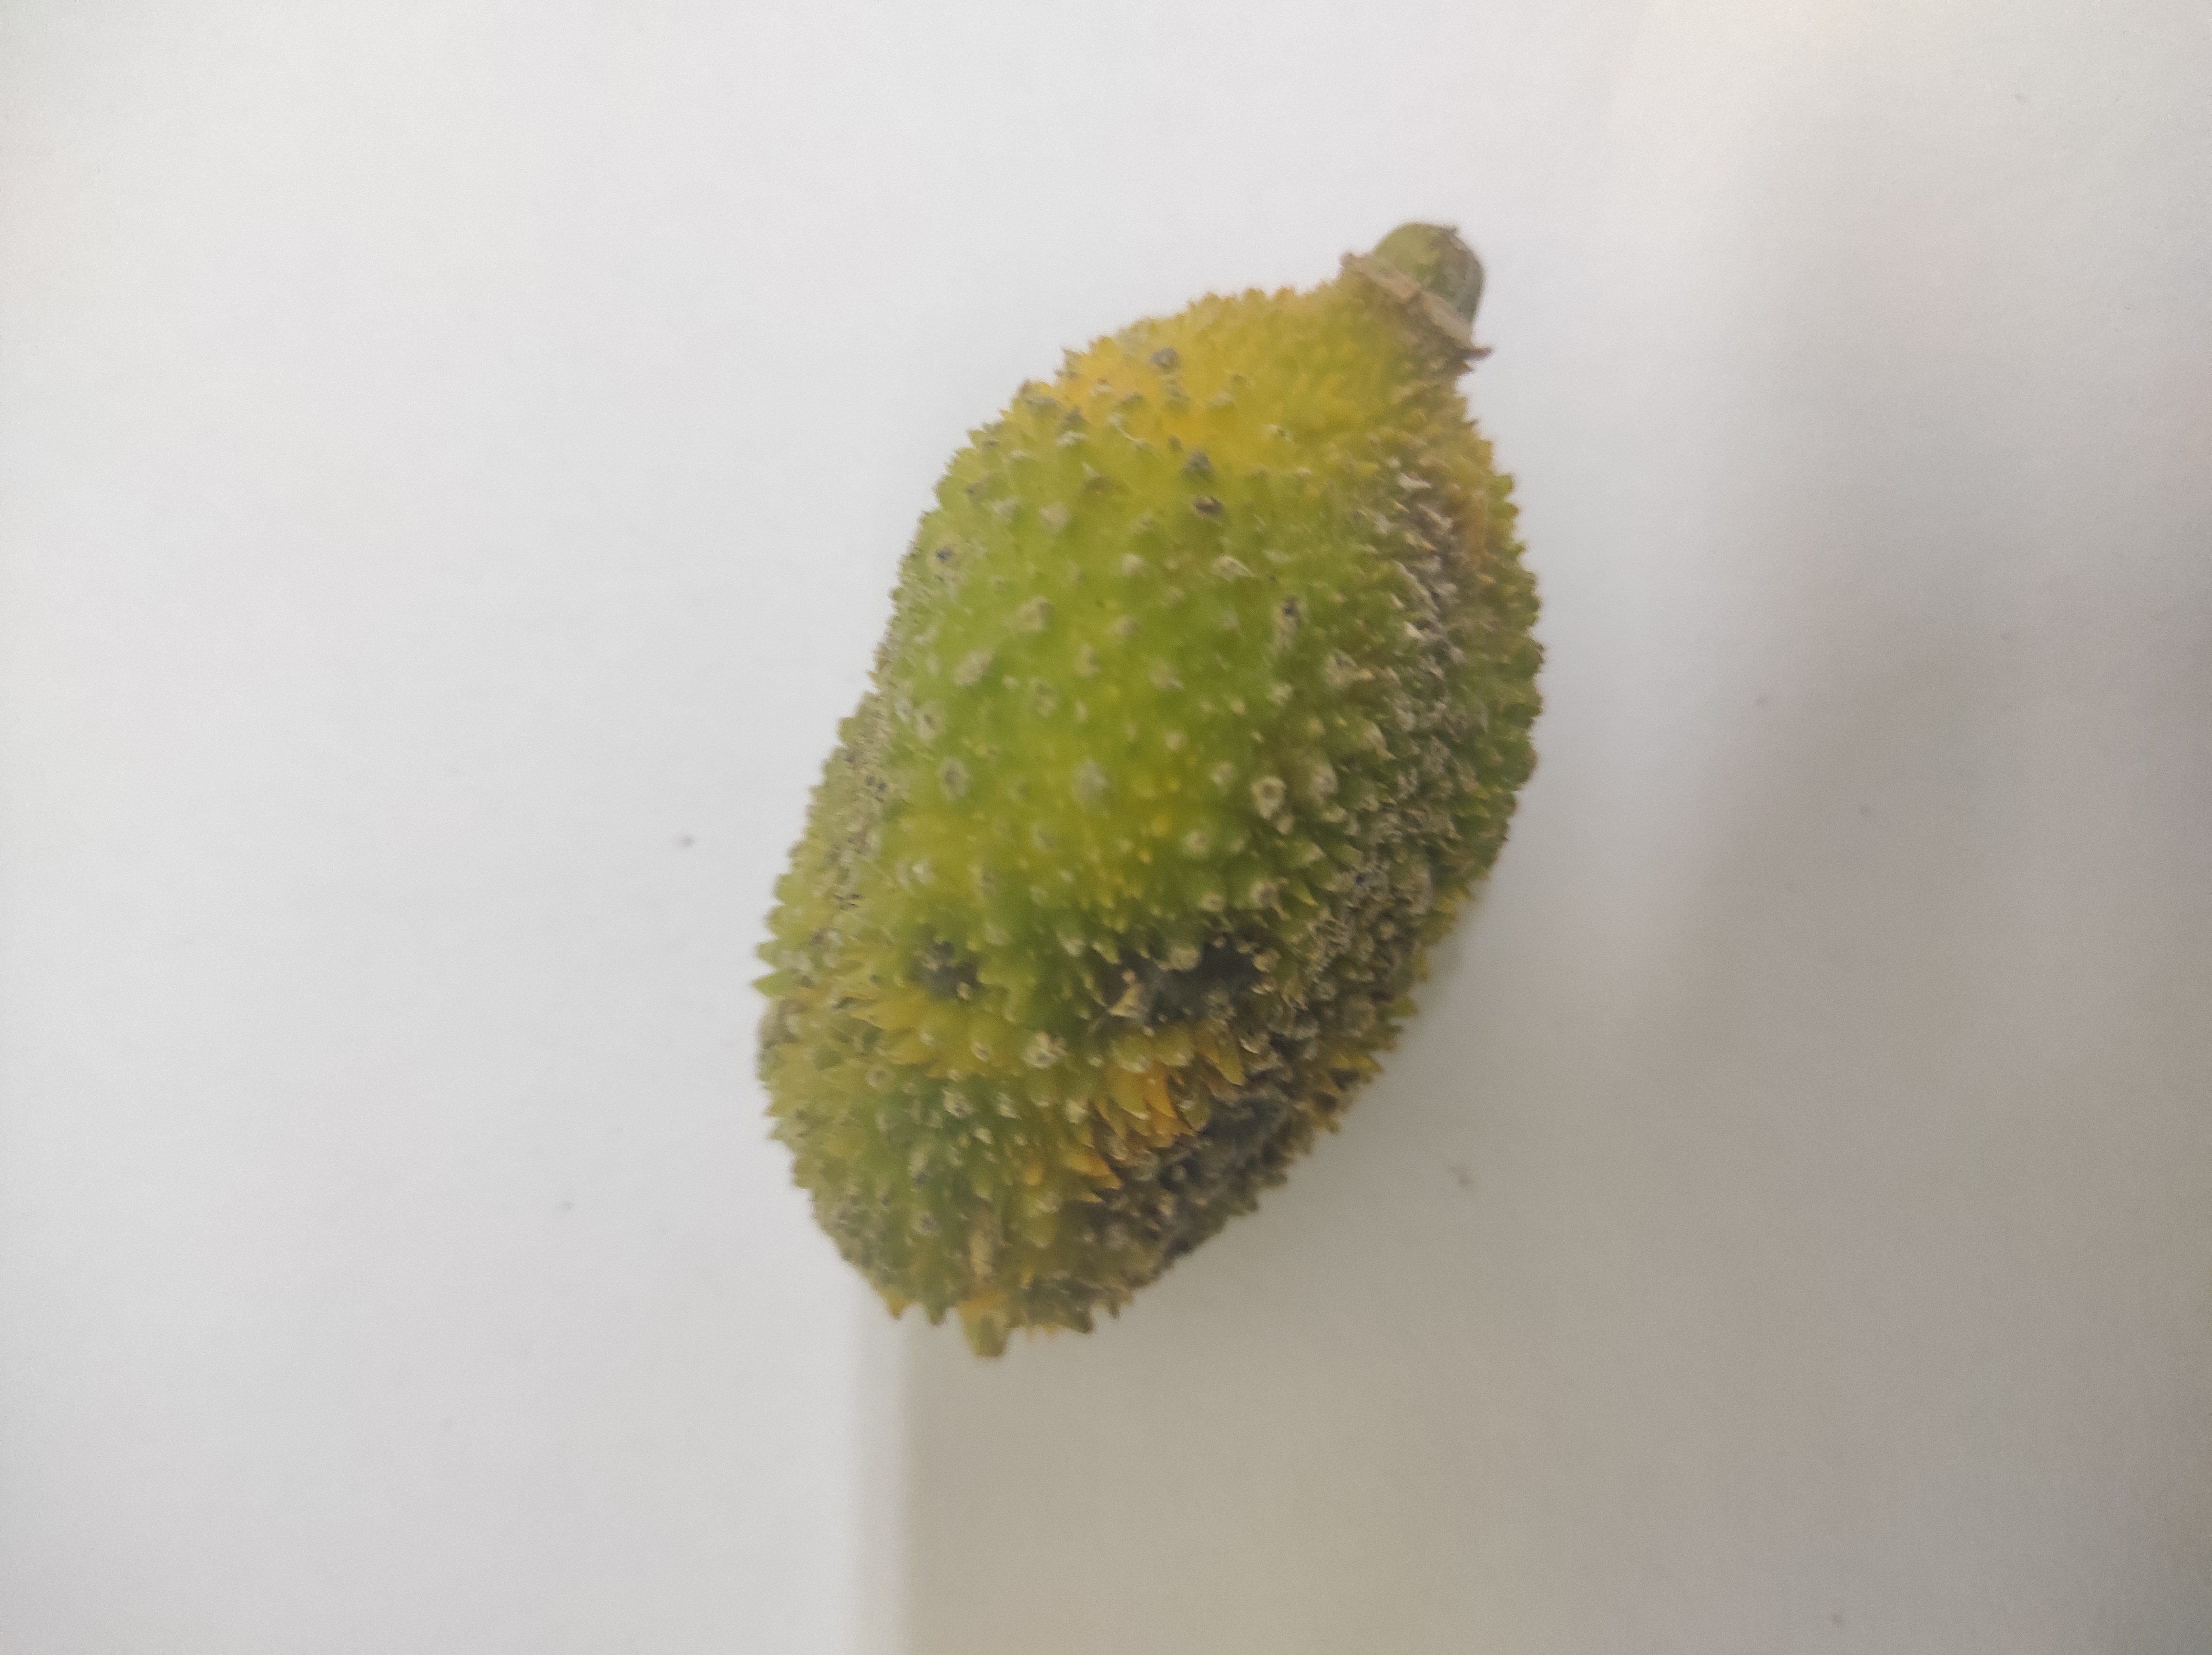
Crop: Spiny Gourd
Condition: Damaged